Windows Mobile

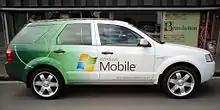
A Ford Territory with Windows Mobile advertising seen in Auckland, New Zealand, in 2008

Windows Mobile 5.0, originally codenamed "Magneto", was released at Microsoft's Mobile and Embedded Developers Conference 2005 in Las Vegas, May 9–12, 2005, and was based on the Windows CE 5.0 kernel. It requires at least 64 MB of RAM and an ARM compatible processor. Microsoft Office Mobile and Windows Media Player 10 Mobile were pre-installed.